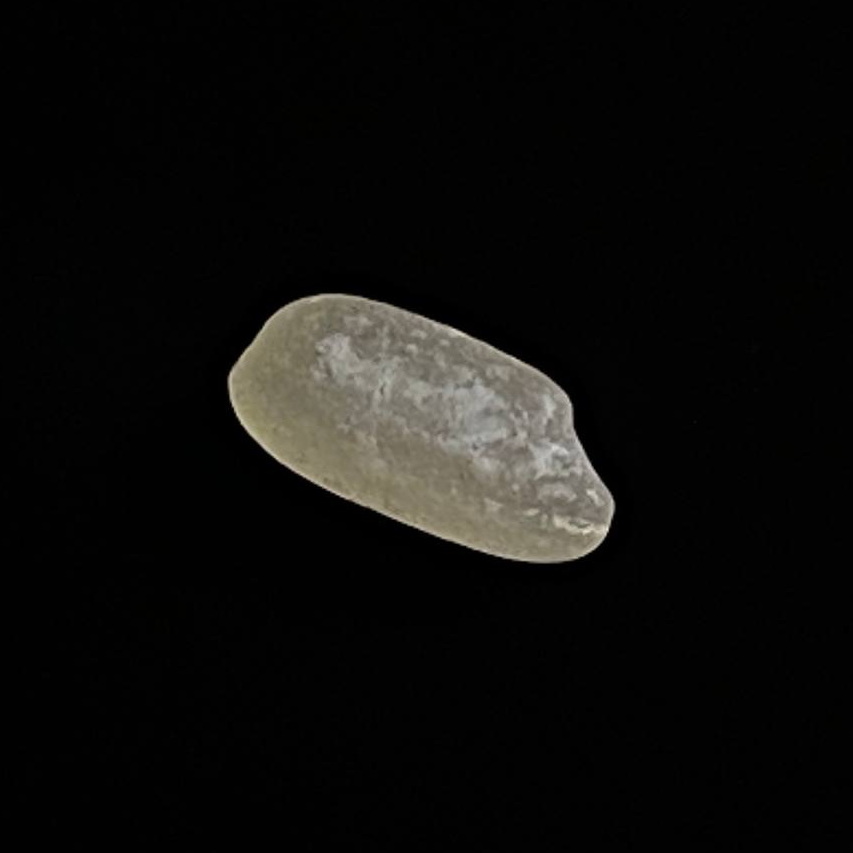
Rice variety: Gutisharna